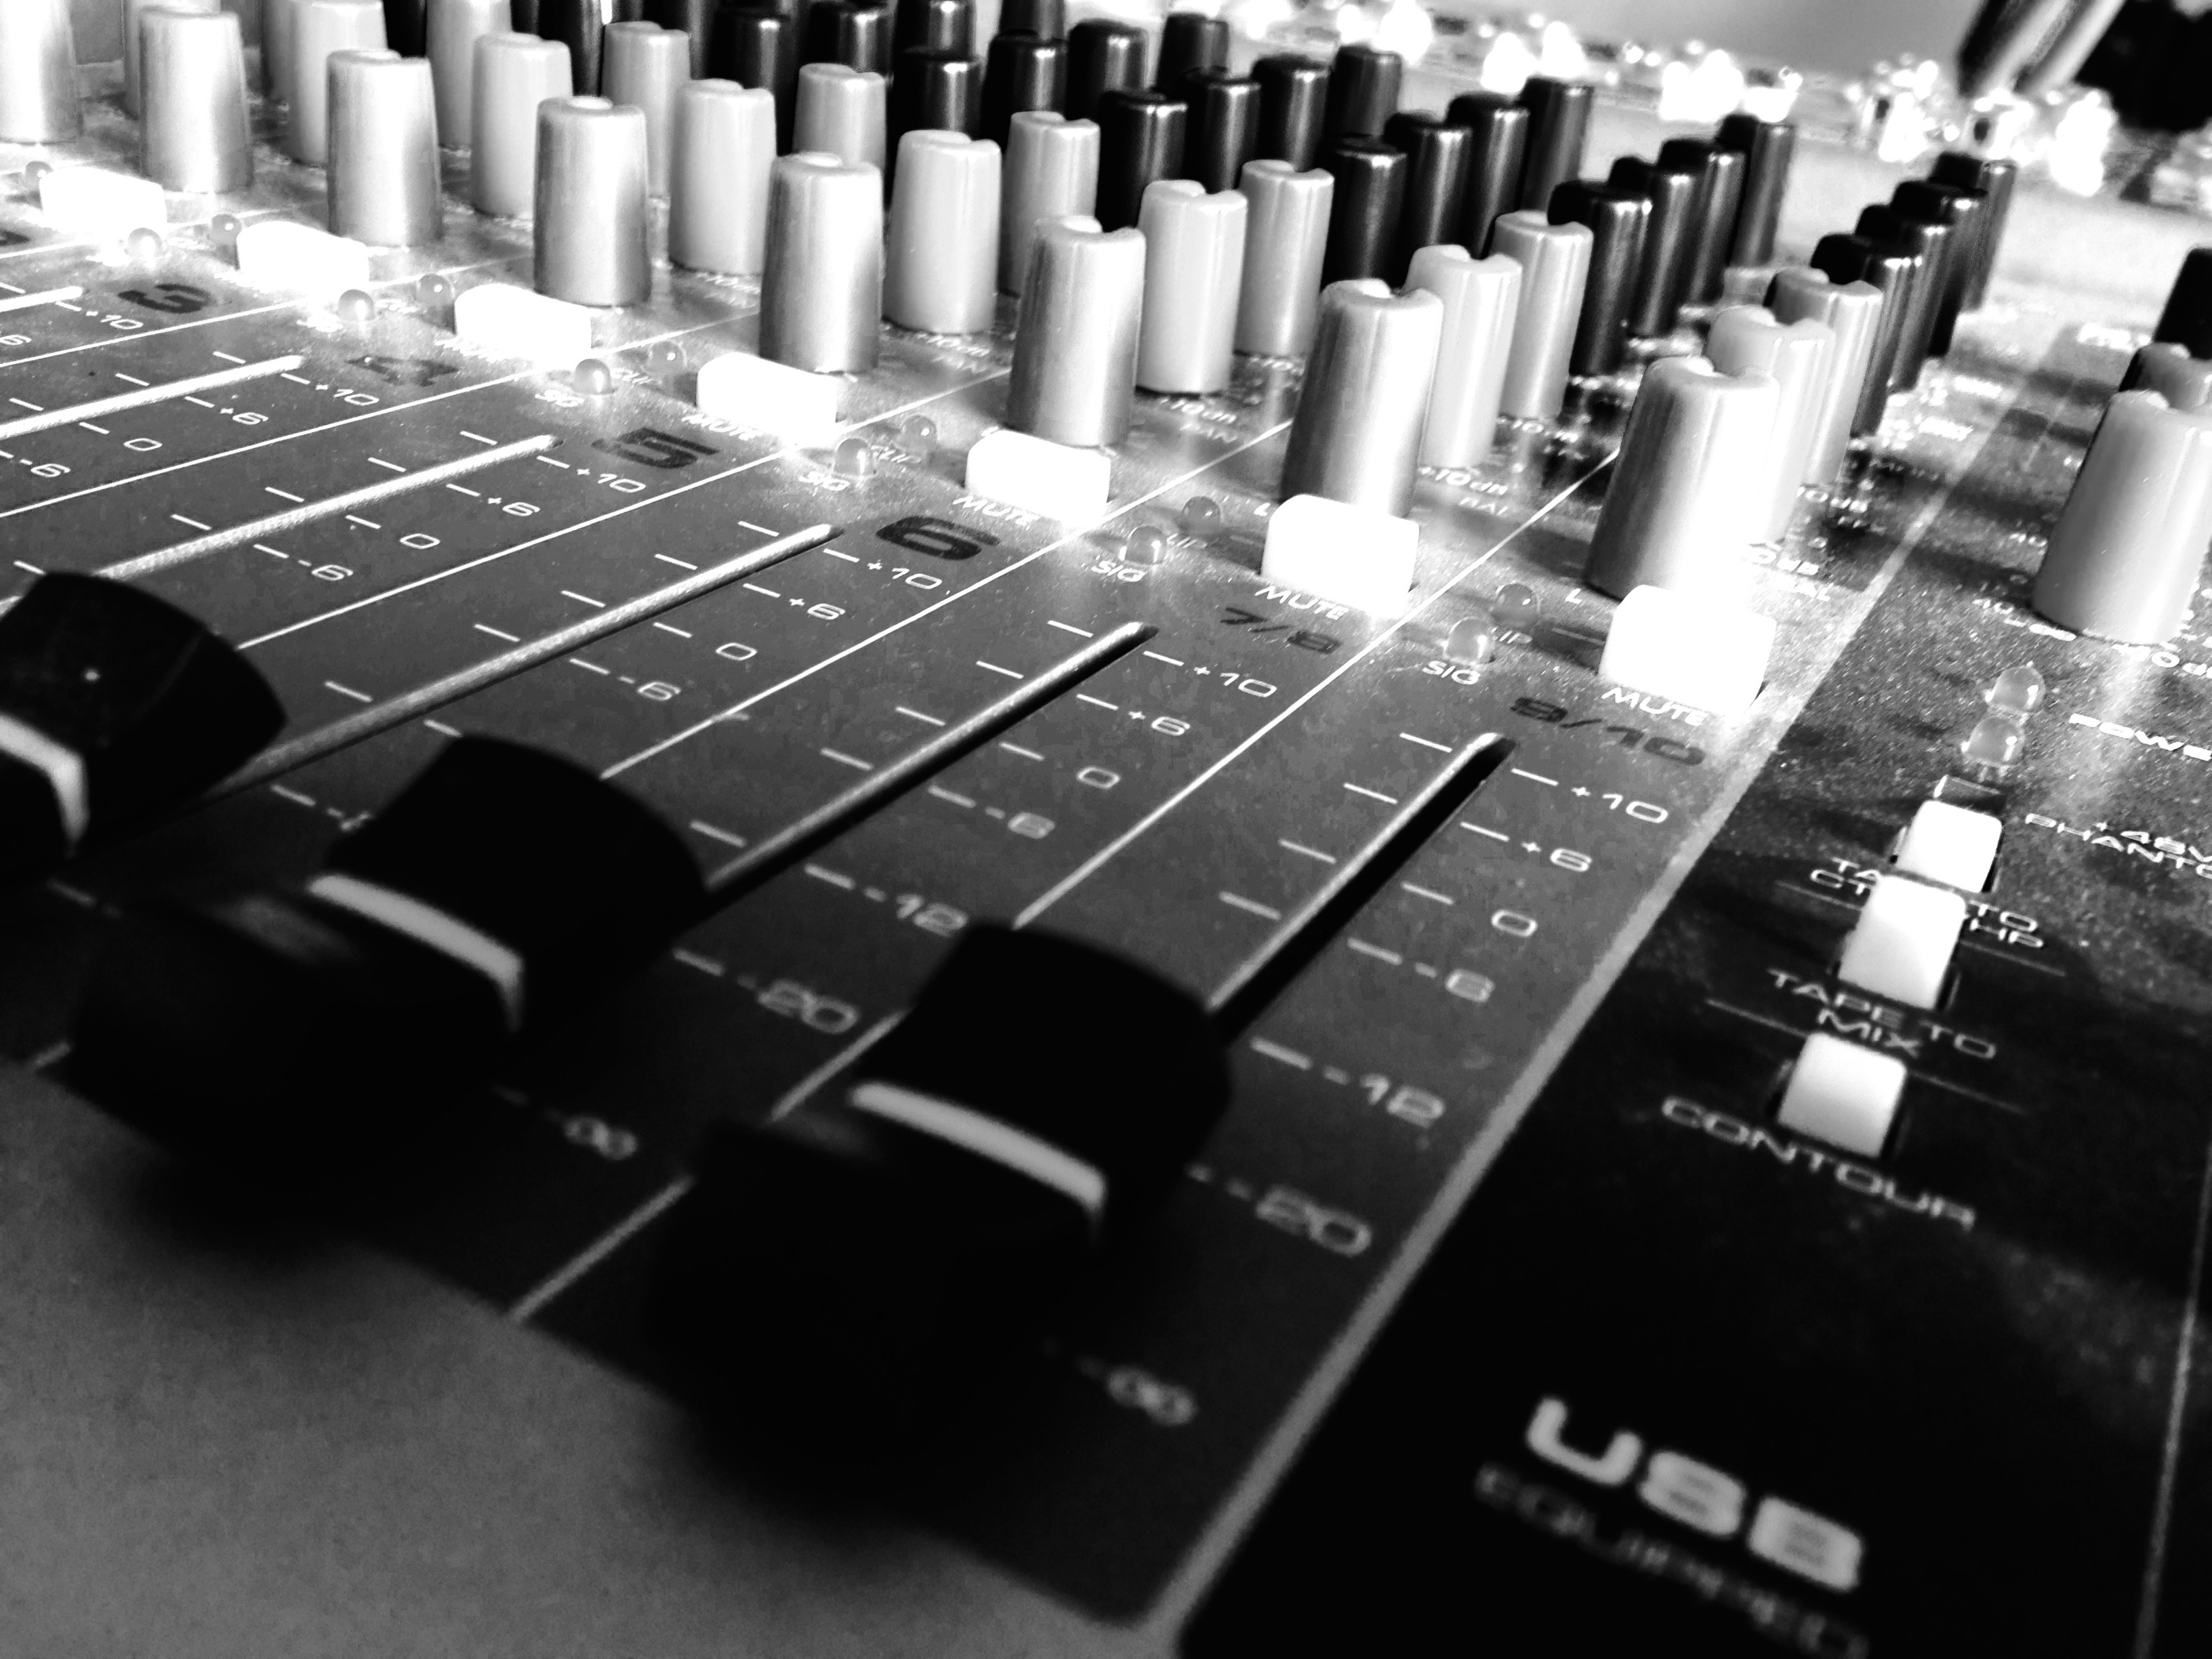
record, music, black and white, technology, headphone, concert, equipment, microphone, studio, monochrome, player, dj, electronic, stereo, recording, electronics, audio, equalizer, digital, sound, volume, multimedia, music studio, computer keyboard, monochrome photography, musical keyboard, electronic instrument, audio engineer, record producer